Maerua angolensis

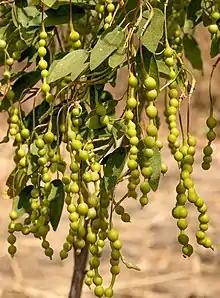
Maerua angolensis fruit in Senegal

Maerua angolensis is a 10m tall, occasionally deciduous tree of the Capparaceae or caper family, often growing on termitaria and in thickets fringing seasonal watercourses, up to 1800m. Though never common, it is widespread in tropical Africa and arid regions, being absent from high-rainfall regions.